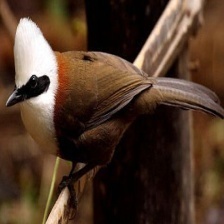
Species: SAMATRAN THRUSH
Scientific name: MYOPHONUS CASTANEUS